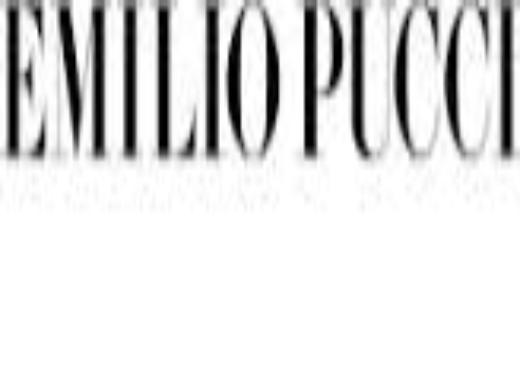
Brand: Emilio
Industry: Clothes